Sikorsky H-34

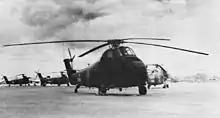
RVNAF CH-34As at Tan Son Nhut.

Its higher availability and reliability due to its simplicity compared to the newer helicopters led Marines to ask for it by name. The phrases "give me a HUS", "get me a HUS" and "cut me a HUS" entered the U.S. Marine Corps vernacular, being used even after the type was no longer in use to mean "help me out".